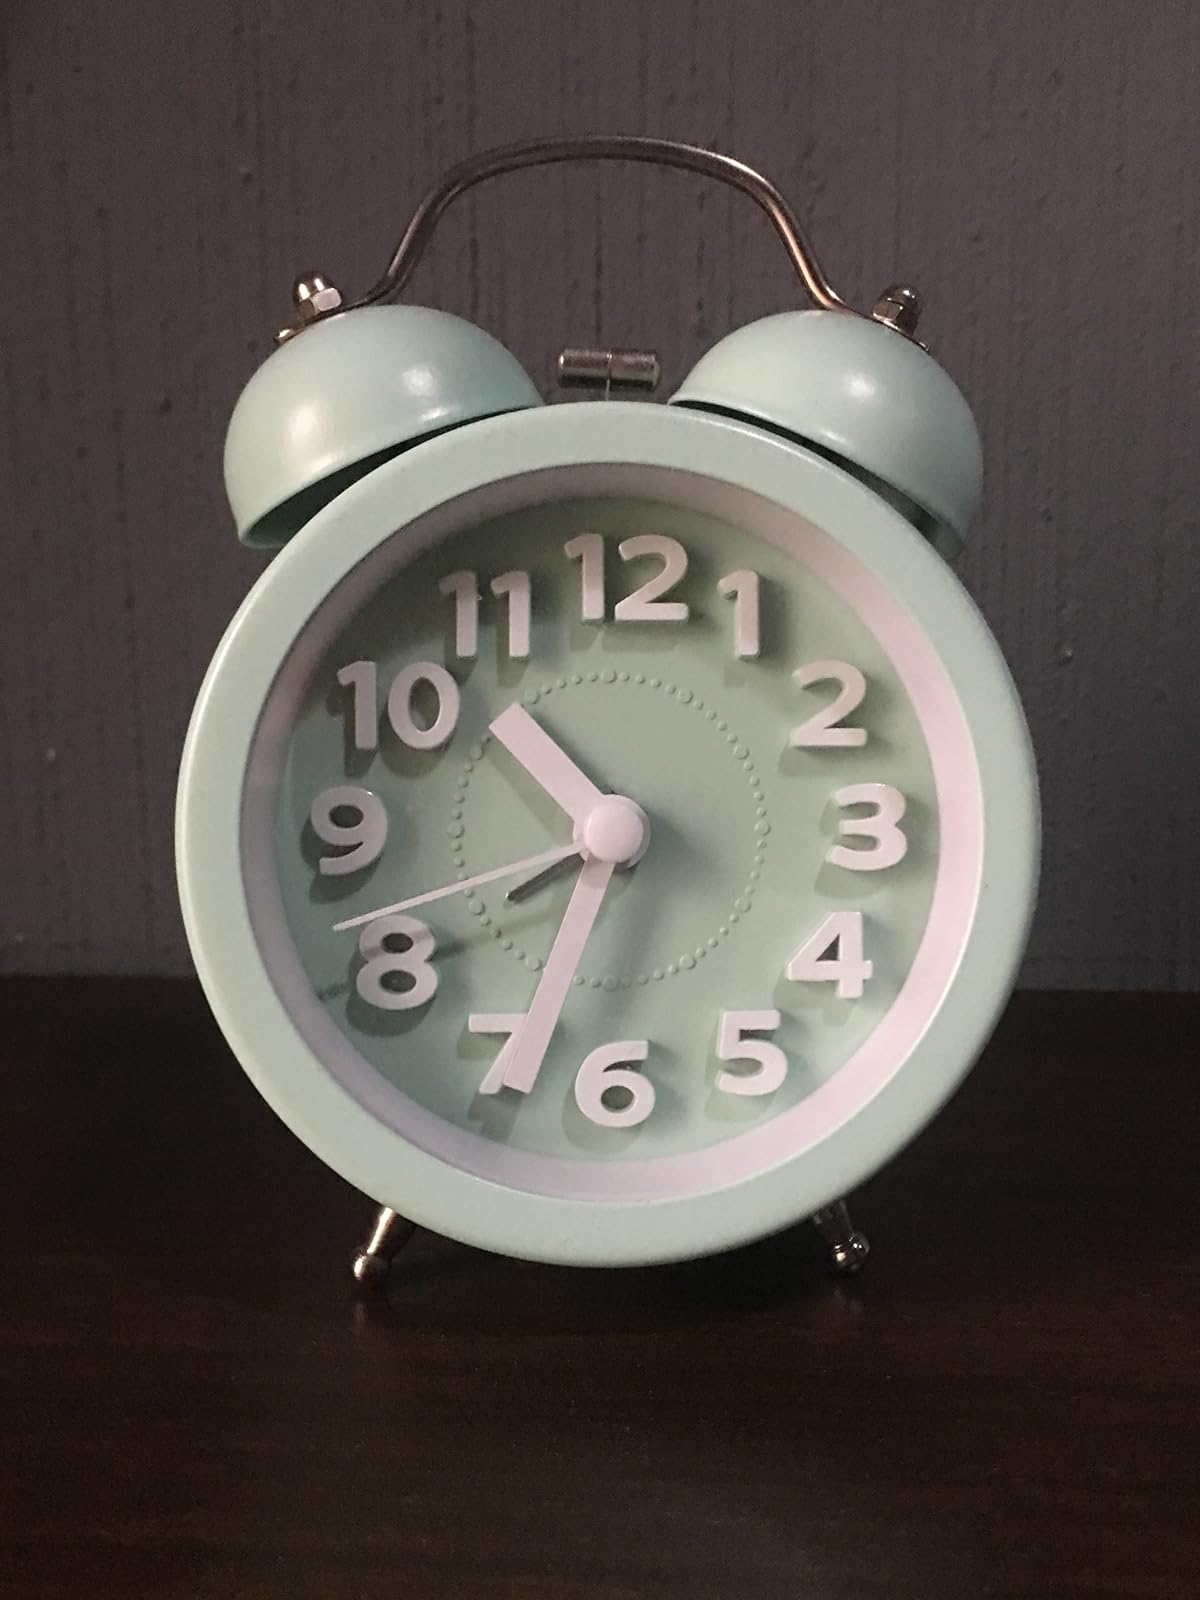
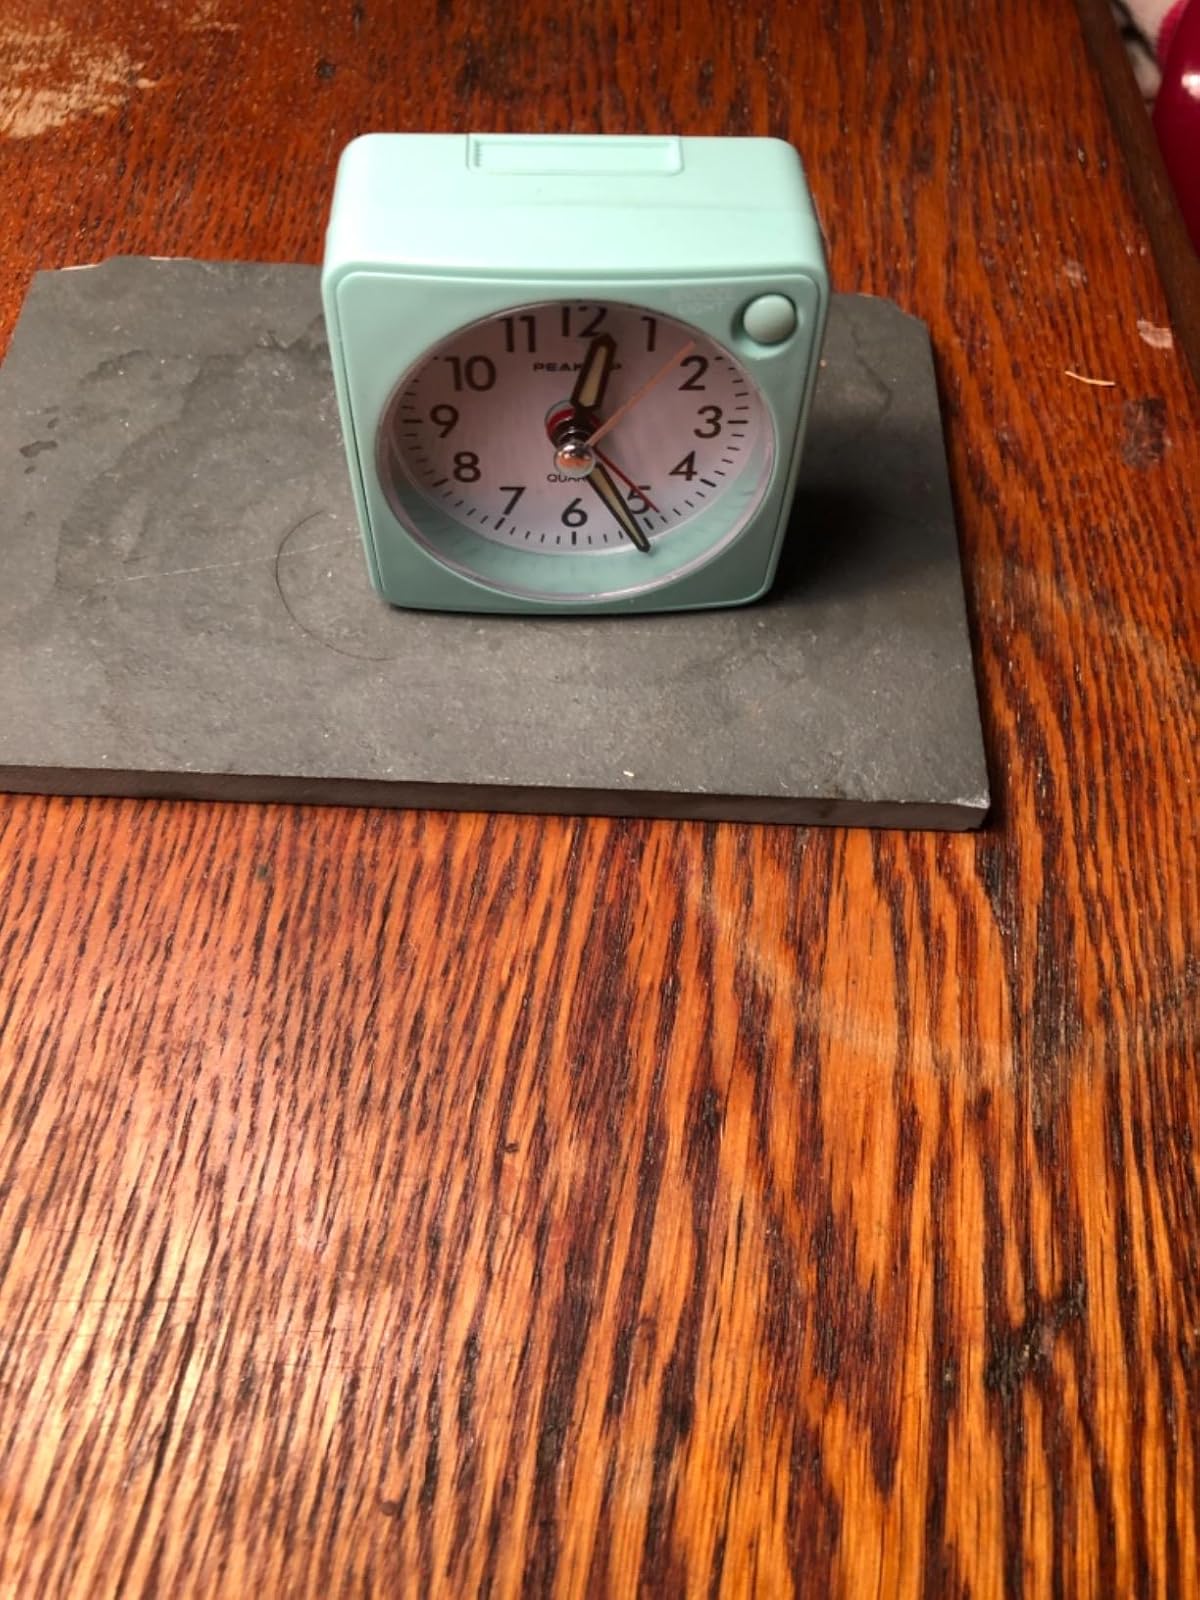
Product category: clock
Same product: no